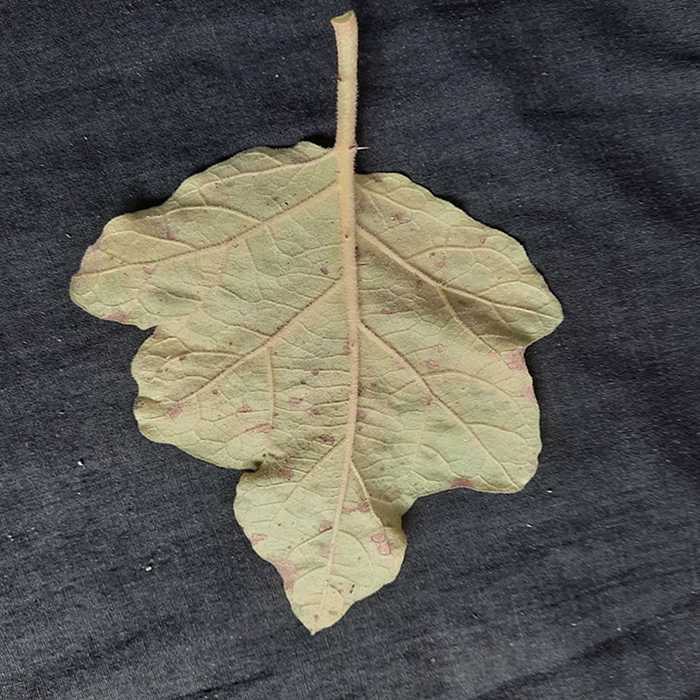
Plant: Eggplant
Label: Eggplant Cercopora leaf spot